Black British people

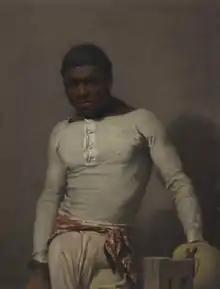
Portrait of the Moroccan or London-born boxer James Wharton, 1839

With the support of other Britons, these activists demanded that Blacks be freed from slavery. Supporters involved in these movements included workers and other nationalities of the urban poor. Black people in London who were supporters of the abolitionist movement include Cugoano and Equiano. At this time, slavery in Britain itself had no support from common law, but its definitive legal status was not clearly defined until the 19th century.